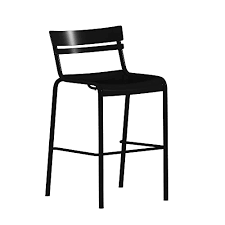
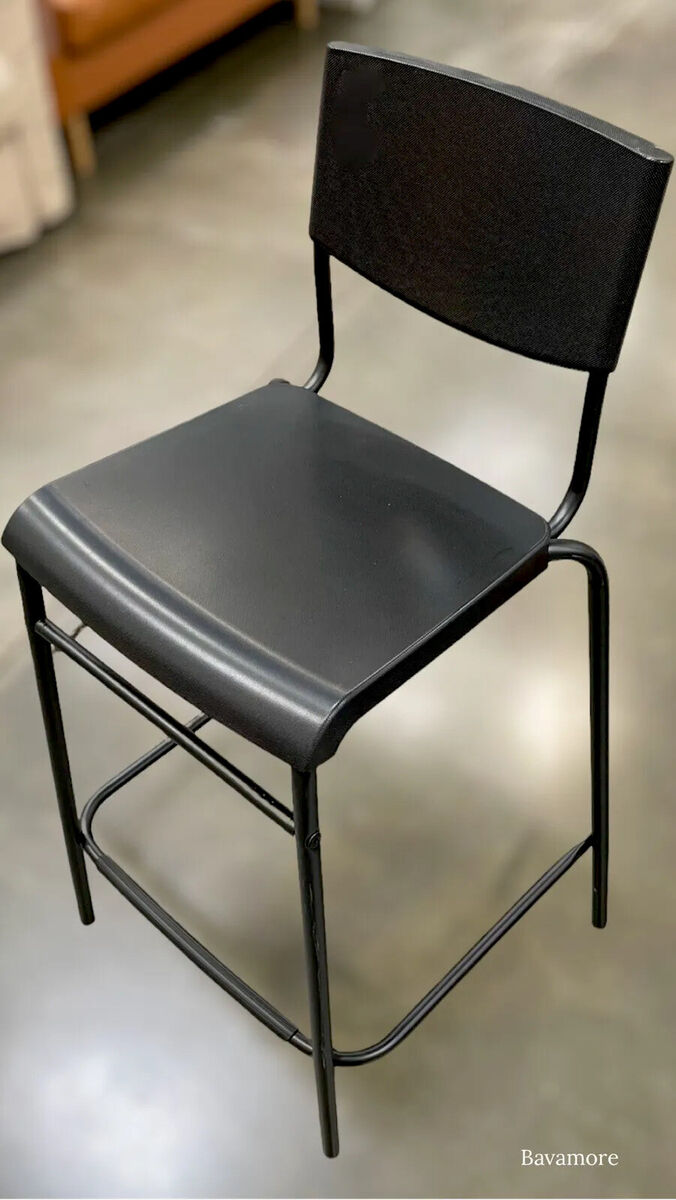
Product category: stool
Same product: no